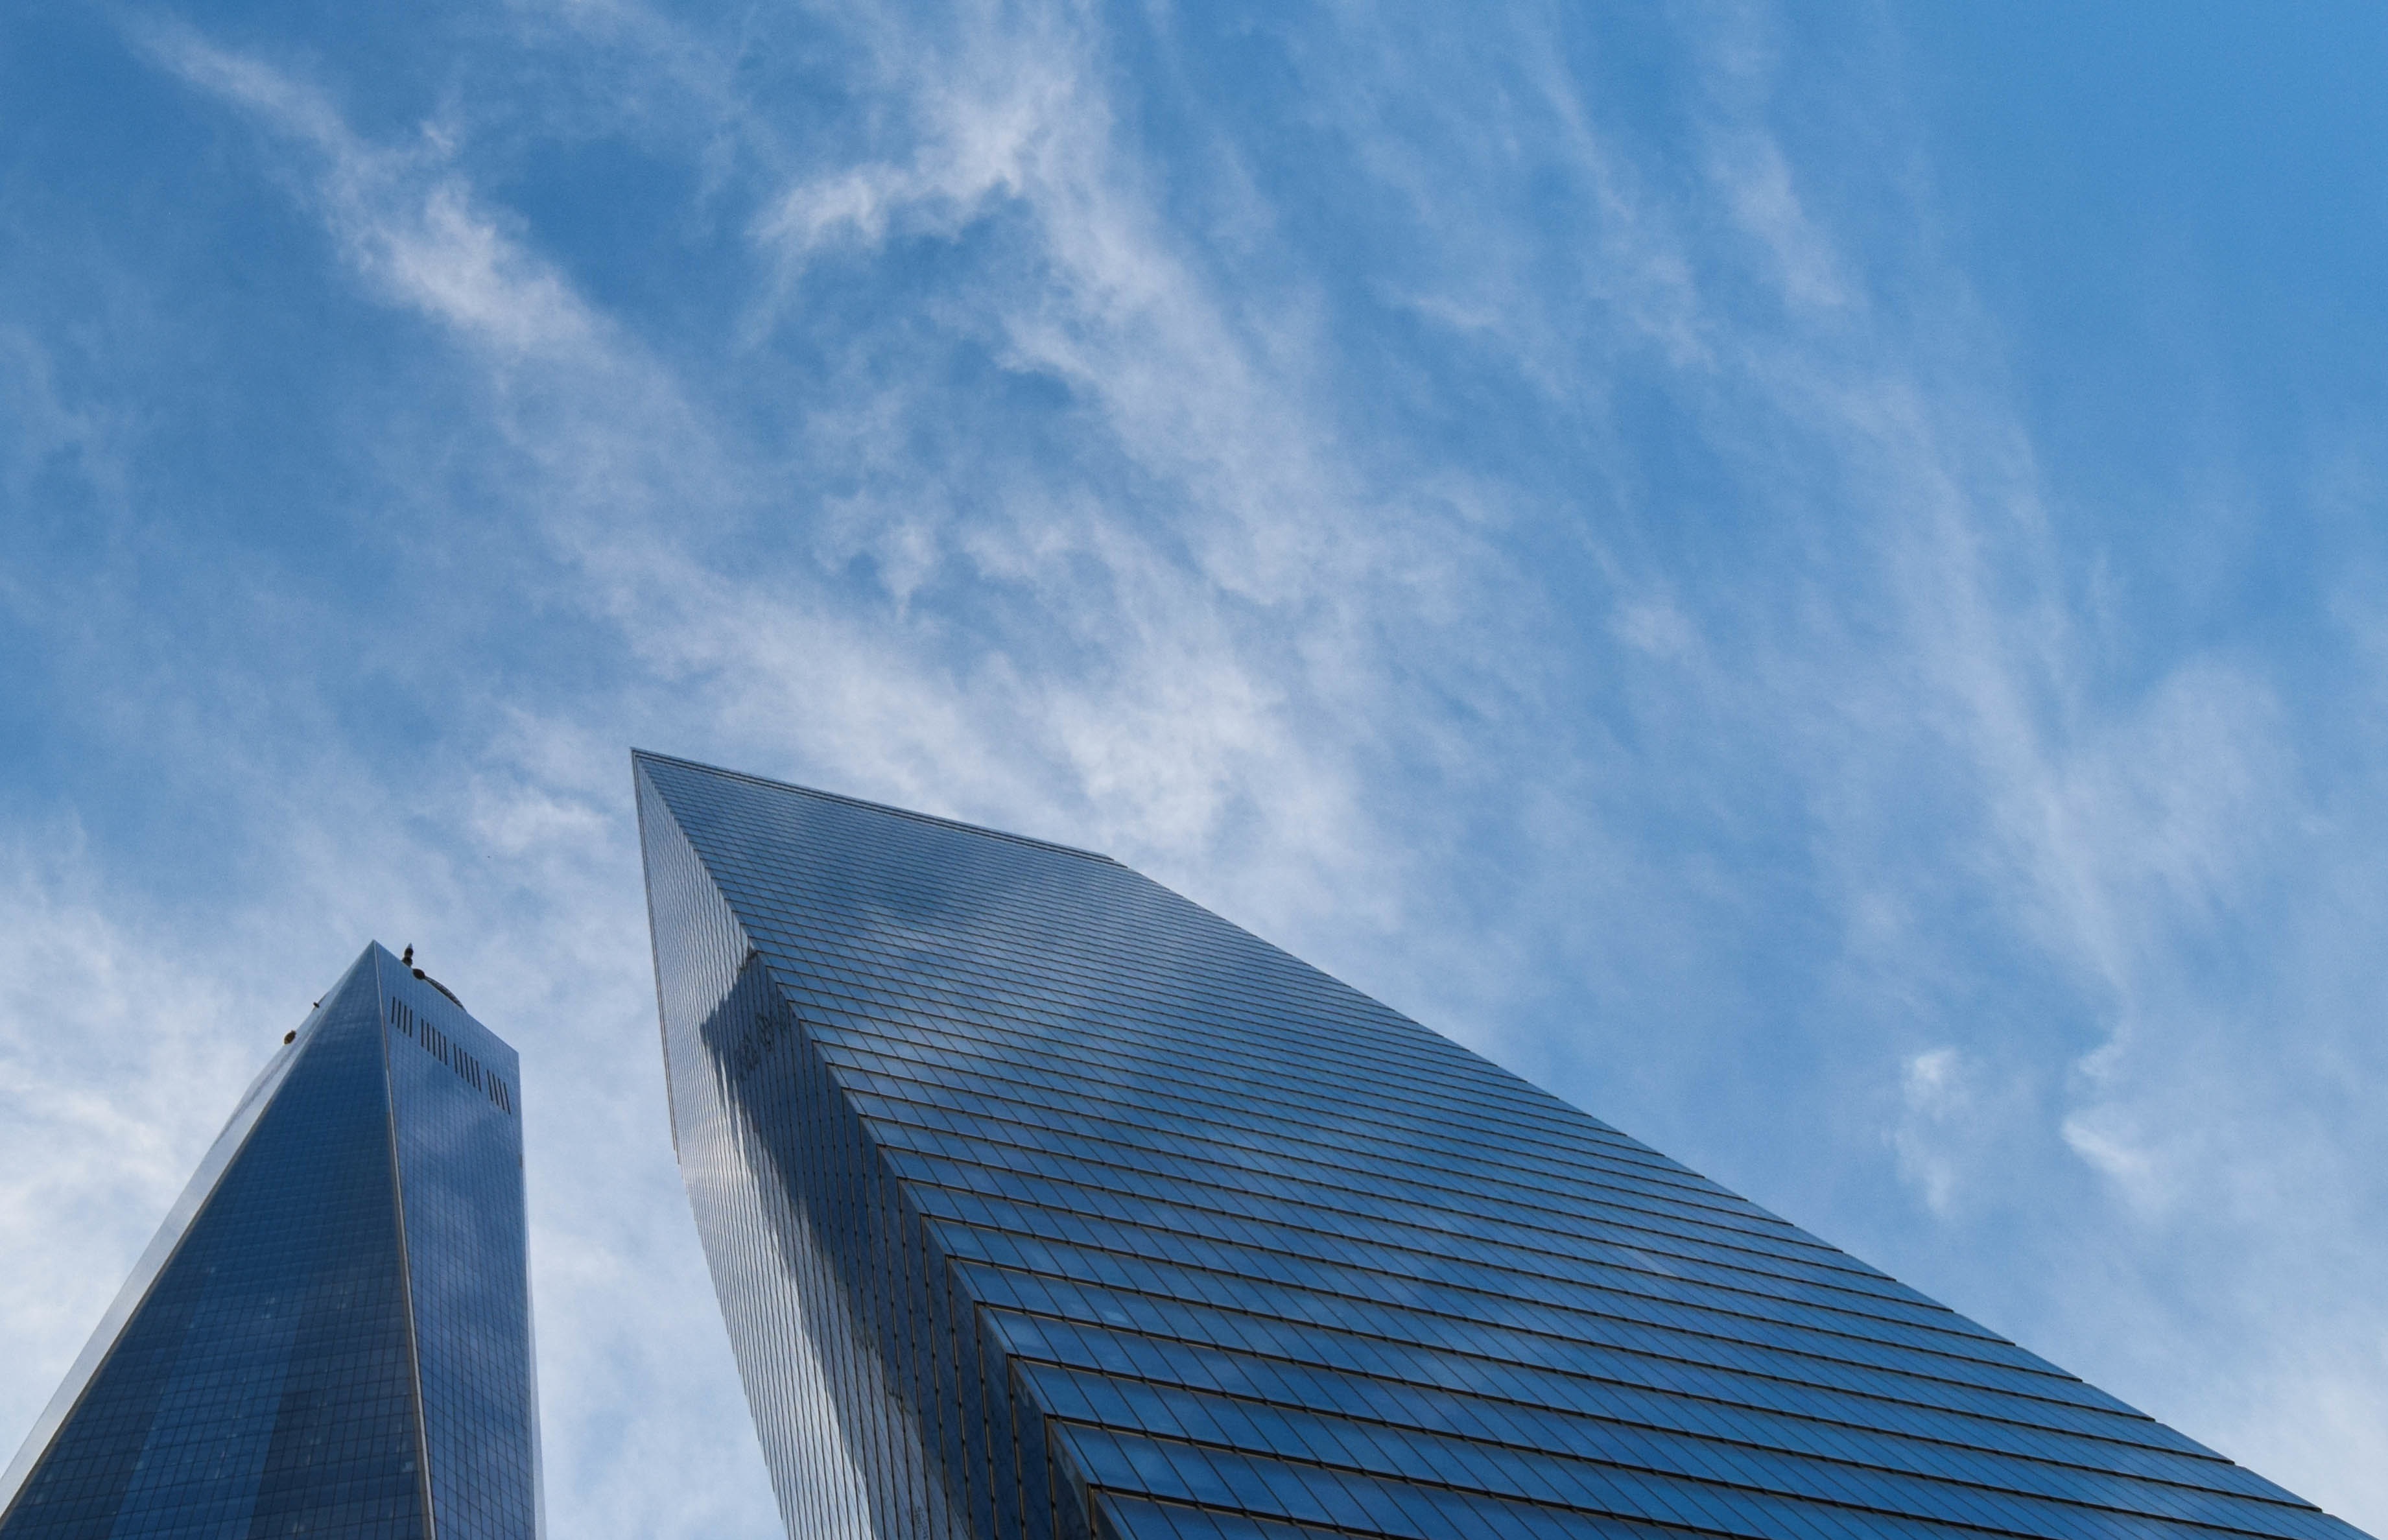
horizon, cloud, architecture, sky, sunlight, roof, skyscraper, daytime, reflection, tower, landmark, facade, blue, tower block, meteorological phenomenon, atmosphere of earth